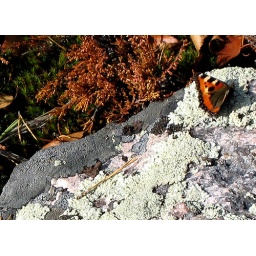
rowed out to an island on the lake by my uncles summer cottage.. and found lots of butterflies :)